Williamson County Courthouse (Illinois)

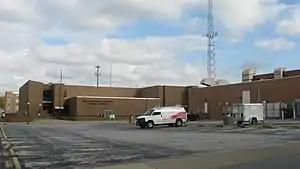
Southern front of the courthouse

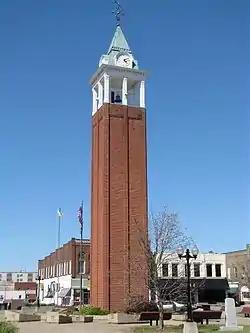
Clock tower on the public square, the remnant of the previous courthouse

The Williamson County Courthouse is a government building in Marion, the county seat of Williamson County, Illinois, United States. Built in 1971, it is the fourth courthouse in Marion's history.